2019 Foxwoods Resort Casino 301

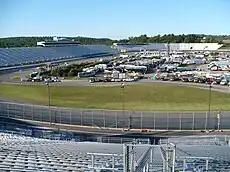
New Hampshire Motor Speedway, the track where the race will be held.

New Hampshire Motor Speedway is a oval speedway located in Loudon, New Hampshire, which has hosted NASCAR racing annually since the early 1990s, as well as the longest-running motorcycle race in North America, the Loudon Classic. Nicknamed "The Magic Mile", the speedway is often converted into a road course, which includes much of the oval.